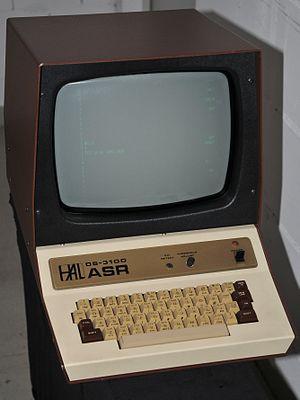
Le radiotélétype ou RTTY est un système de télécommunications dans lequel deux téléscripteurs communiquent par une liaison radio.
Saint-Lys radio est une ancienne station de radio maritime en ondes décamétriques, installée sur la commune de Saint-Lys dans le département de la Haute-Garonne, en France. Lancée en 1948, elle cesse d'émettre le vendredi 16 janvier 1998 à 20 h. Les PTT puis France Télécom était l'exploitant de Saint-Lys radio qui permettait les liaisons radios avec les navires en mer et avec les aéronefs. La station assurait des bulletins météorologiques. Elle permettait les radiotélécommunications de catastrophe pour les organisations intervenant sur une catastrophe internationale. Elle permettait la demande d'aide médicale par radios ondes décamétriques au SAMU de Toulouse. La station Saint-Lys radio est à ce jour fermée.